French submarine Minerve (S647)

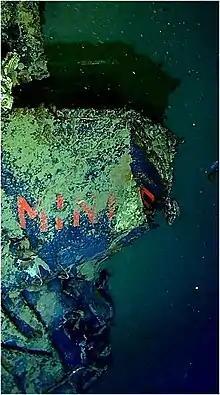
Partial name visible on sail, February 2020

On the first dive, 1 February 2020, Vescovo dived with retired French Rear Admiral Jean-Louis Barbier, who was contacted by Fauve, to gather new information on the cause of the loss.